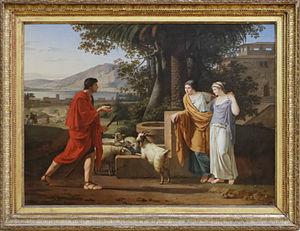
Rachel est un personnage de la Genèse, le premier livre de la Bible. Elle est la cousine et la seconde femme de Jacob. Elle est également la fille de Laban et la sœur de Léa.
Lea ou Léa est un nom propre, prénom féminin inspiré du latin « Leo » qui a donné le mot Lion en français et qui peut se référer à :